1955 World Series

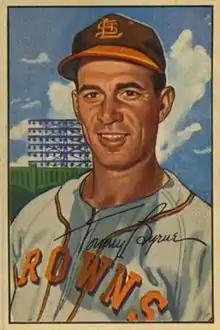
Tommy Byrne

In Game 1, Carl Furillo's leadoff home run in the second off Whitey Ford put the Dodgers up 1–0. Jackie Robinson then tripled with one out and scored on Don Zimmer's single, but in the bottom of the inning, after a walk, rookie Elston Howard, in his first World Series at bat, homered to tie the game off Don Newcombe. Duke Snider's leadoff home run next inning put the Dodgers back in front 3–2 (which would eventually help establish a new HR record for a seven-game series at 17), but in the bottom half, the Yankees again tied the score on Irv Noren's RBI groundout with runners on second and third. Joe Collins's leadoff home run next inning put the Yankees ahead 4–3. His two-run home run in the sixth extended their lead to 6–3. In the eighth, after a single and error by third baseman Gil McDougald put runners on second and third with one out, Zimmer's sacrifice fly scored a run, then Robinson stole home to cut the Yankees' lead to 6–5, but Ford pitched eight innings for the win while Bob Grim earned the save with a scoreless ninth to give the Yankees a 1–0 series lead.